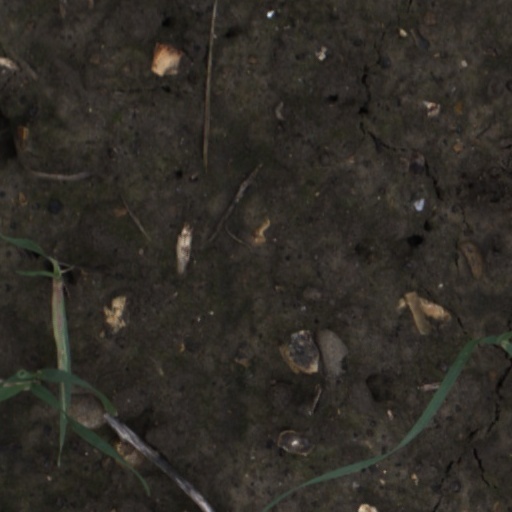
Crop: wheat